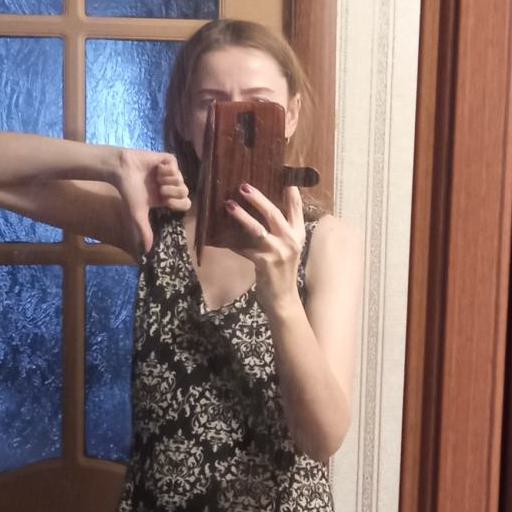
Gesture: no_gesture